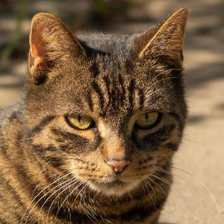
Label: animals